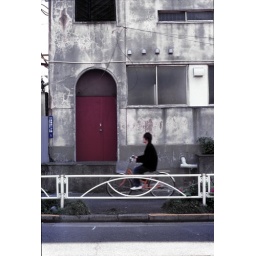
A bike passes by an old building in Omurai. Leica M4-2 + Summarit 50/1.5